Brickens

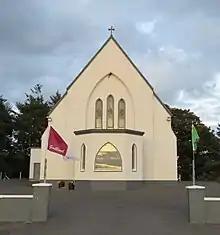
Church of Saint Therese in Brickens

The Lohan Park Group Home and Retirement Village was opened by the Minister of State for Health and Children in July 2005 at the modern Lohan Park development on the southeast of the village. It was described during an Oireachtas joint committee debate on community development in 2009 as providing "residential care and community services to older people in the local community, including meals on wheels, day care and laundry services." The facility was singled out during the Oireachtas debate for commendation as a successful example of how "community development is able to lay the foundation for local groups to develop into fully fledged community enterprises."